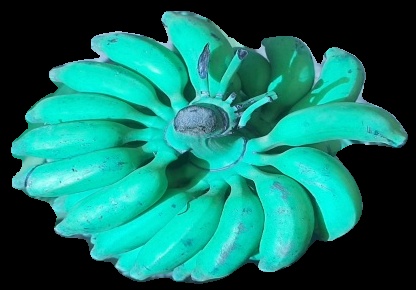
Variety: elakki-bale
Grade: grade3